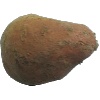
Label: Potato Sweet 1